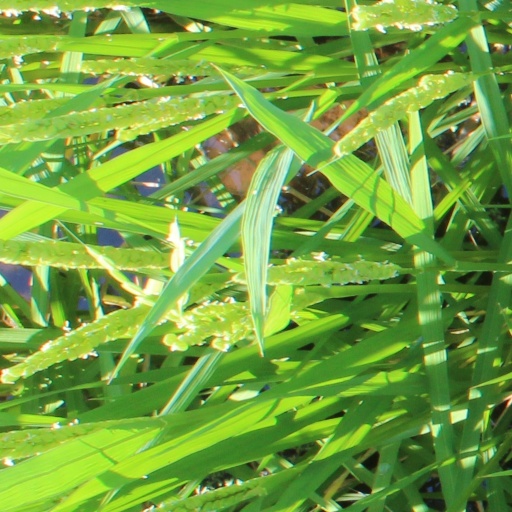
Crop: rice